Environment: real
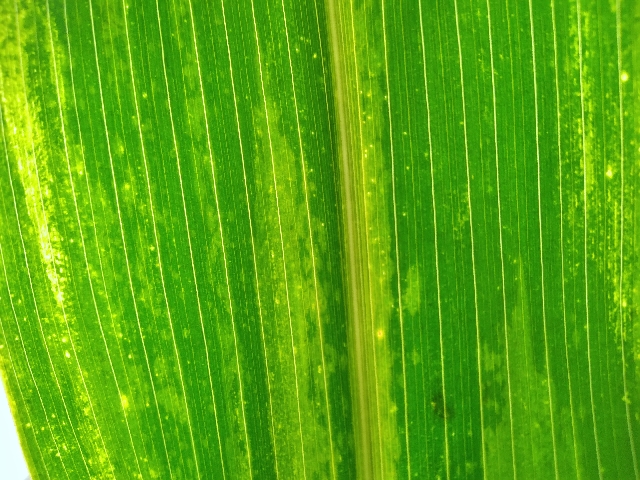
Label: lethal_necrosis